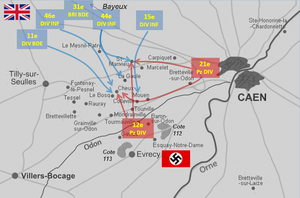
Manoeuvres principales au cours de l'opération Epsom le 26 juin 1944
L’opération Epsom est une offensive britannique de la Seconde Guerre mondiale qui se déroule entre les 26 et 30 juin 1944 au cours de la bataille de Normandie. Le but de cette manœuvre est de reprendre la ville de Caen, alors occupée par les Allemands : c'est l'un des principaux objectifs alliés lors du débarquement de Normandie et dès le début de la bataille de Normandie.